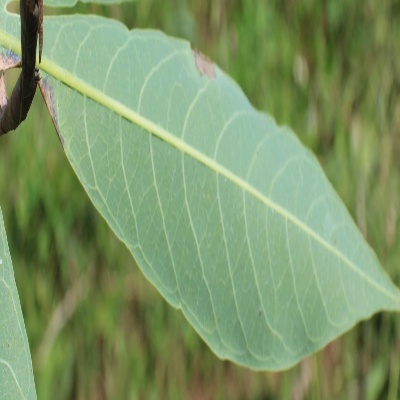
Crop: Cassava
Condition: bacterial blight